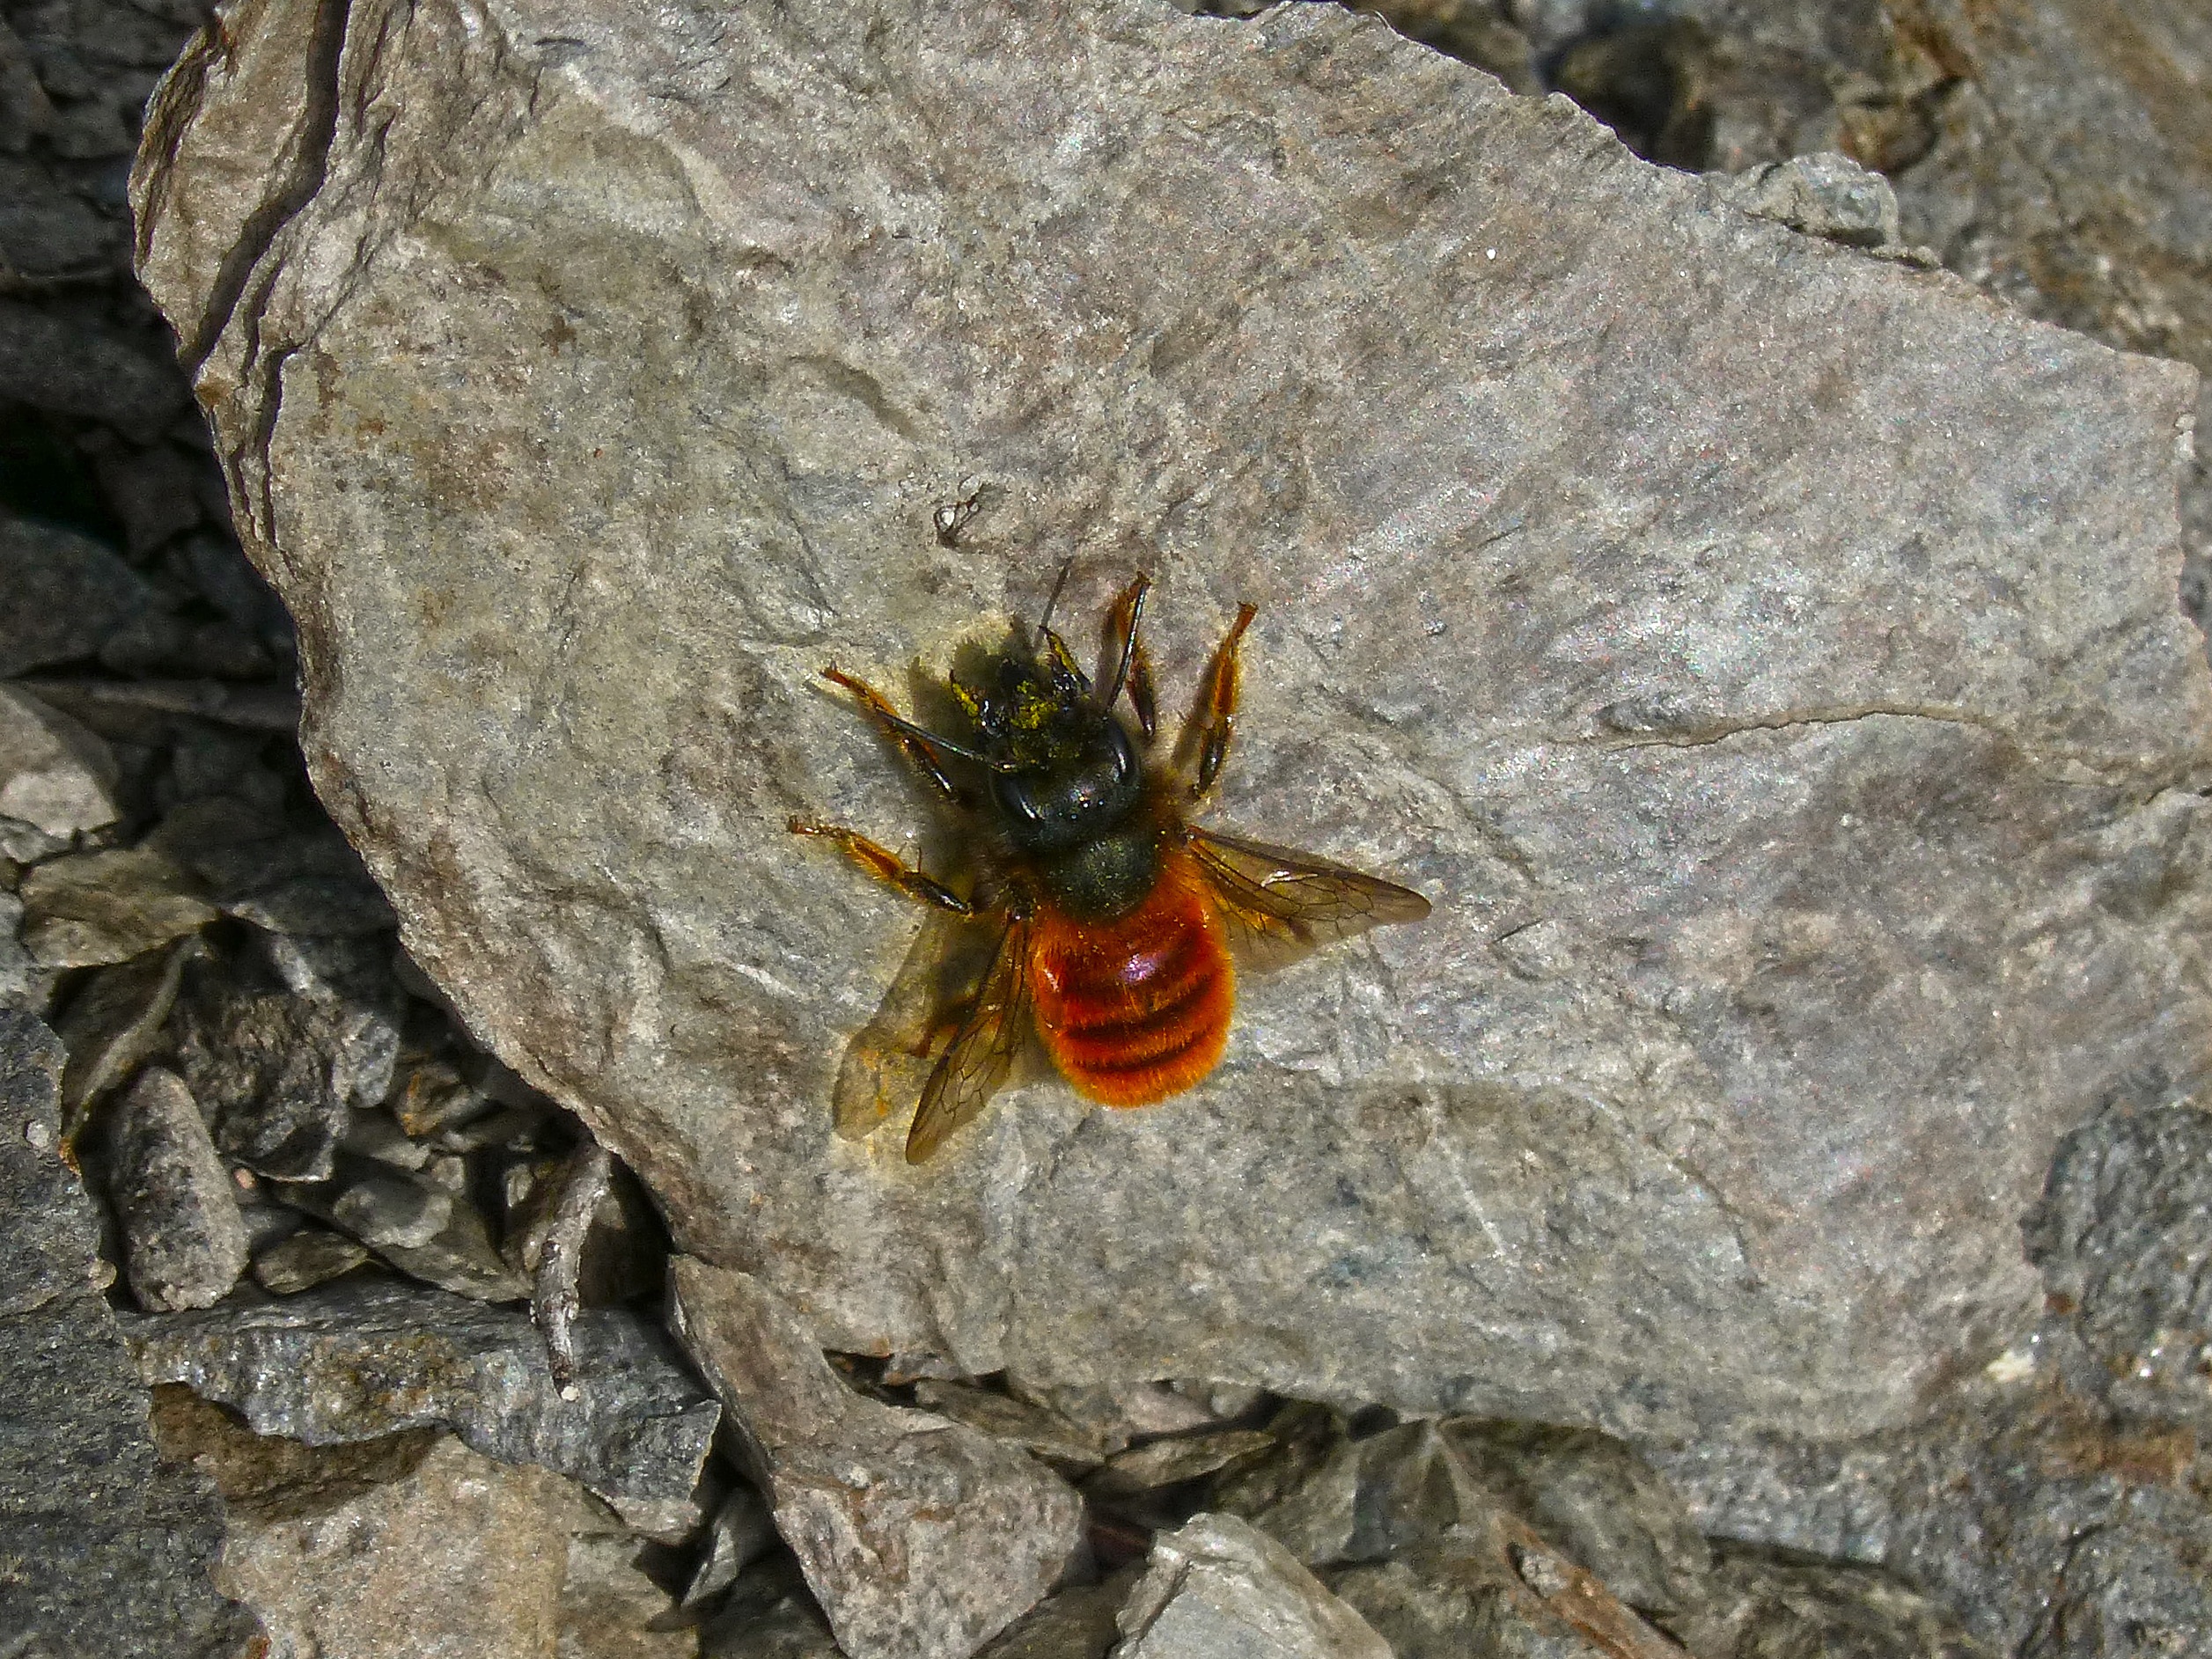
rock, wildlife, insect, fauna, invertebrate, bee, hornet, wasp, macro photography, arthropod, orange bee, membrane winged insect